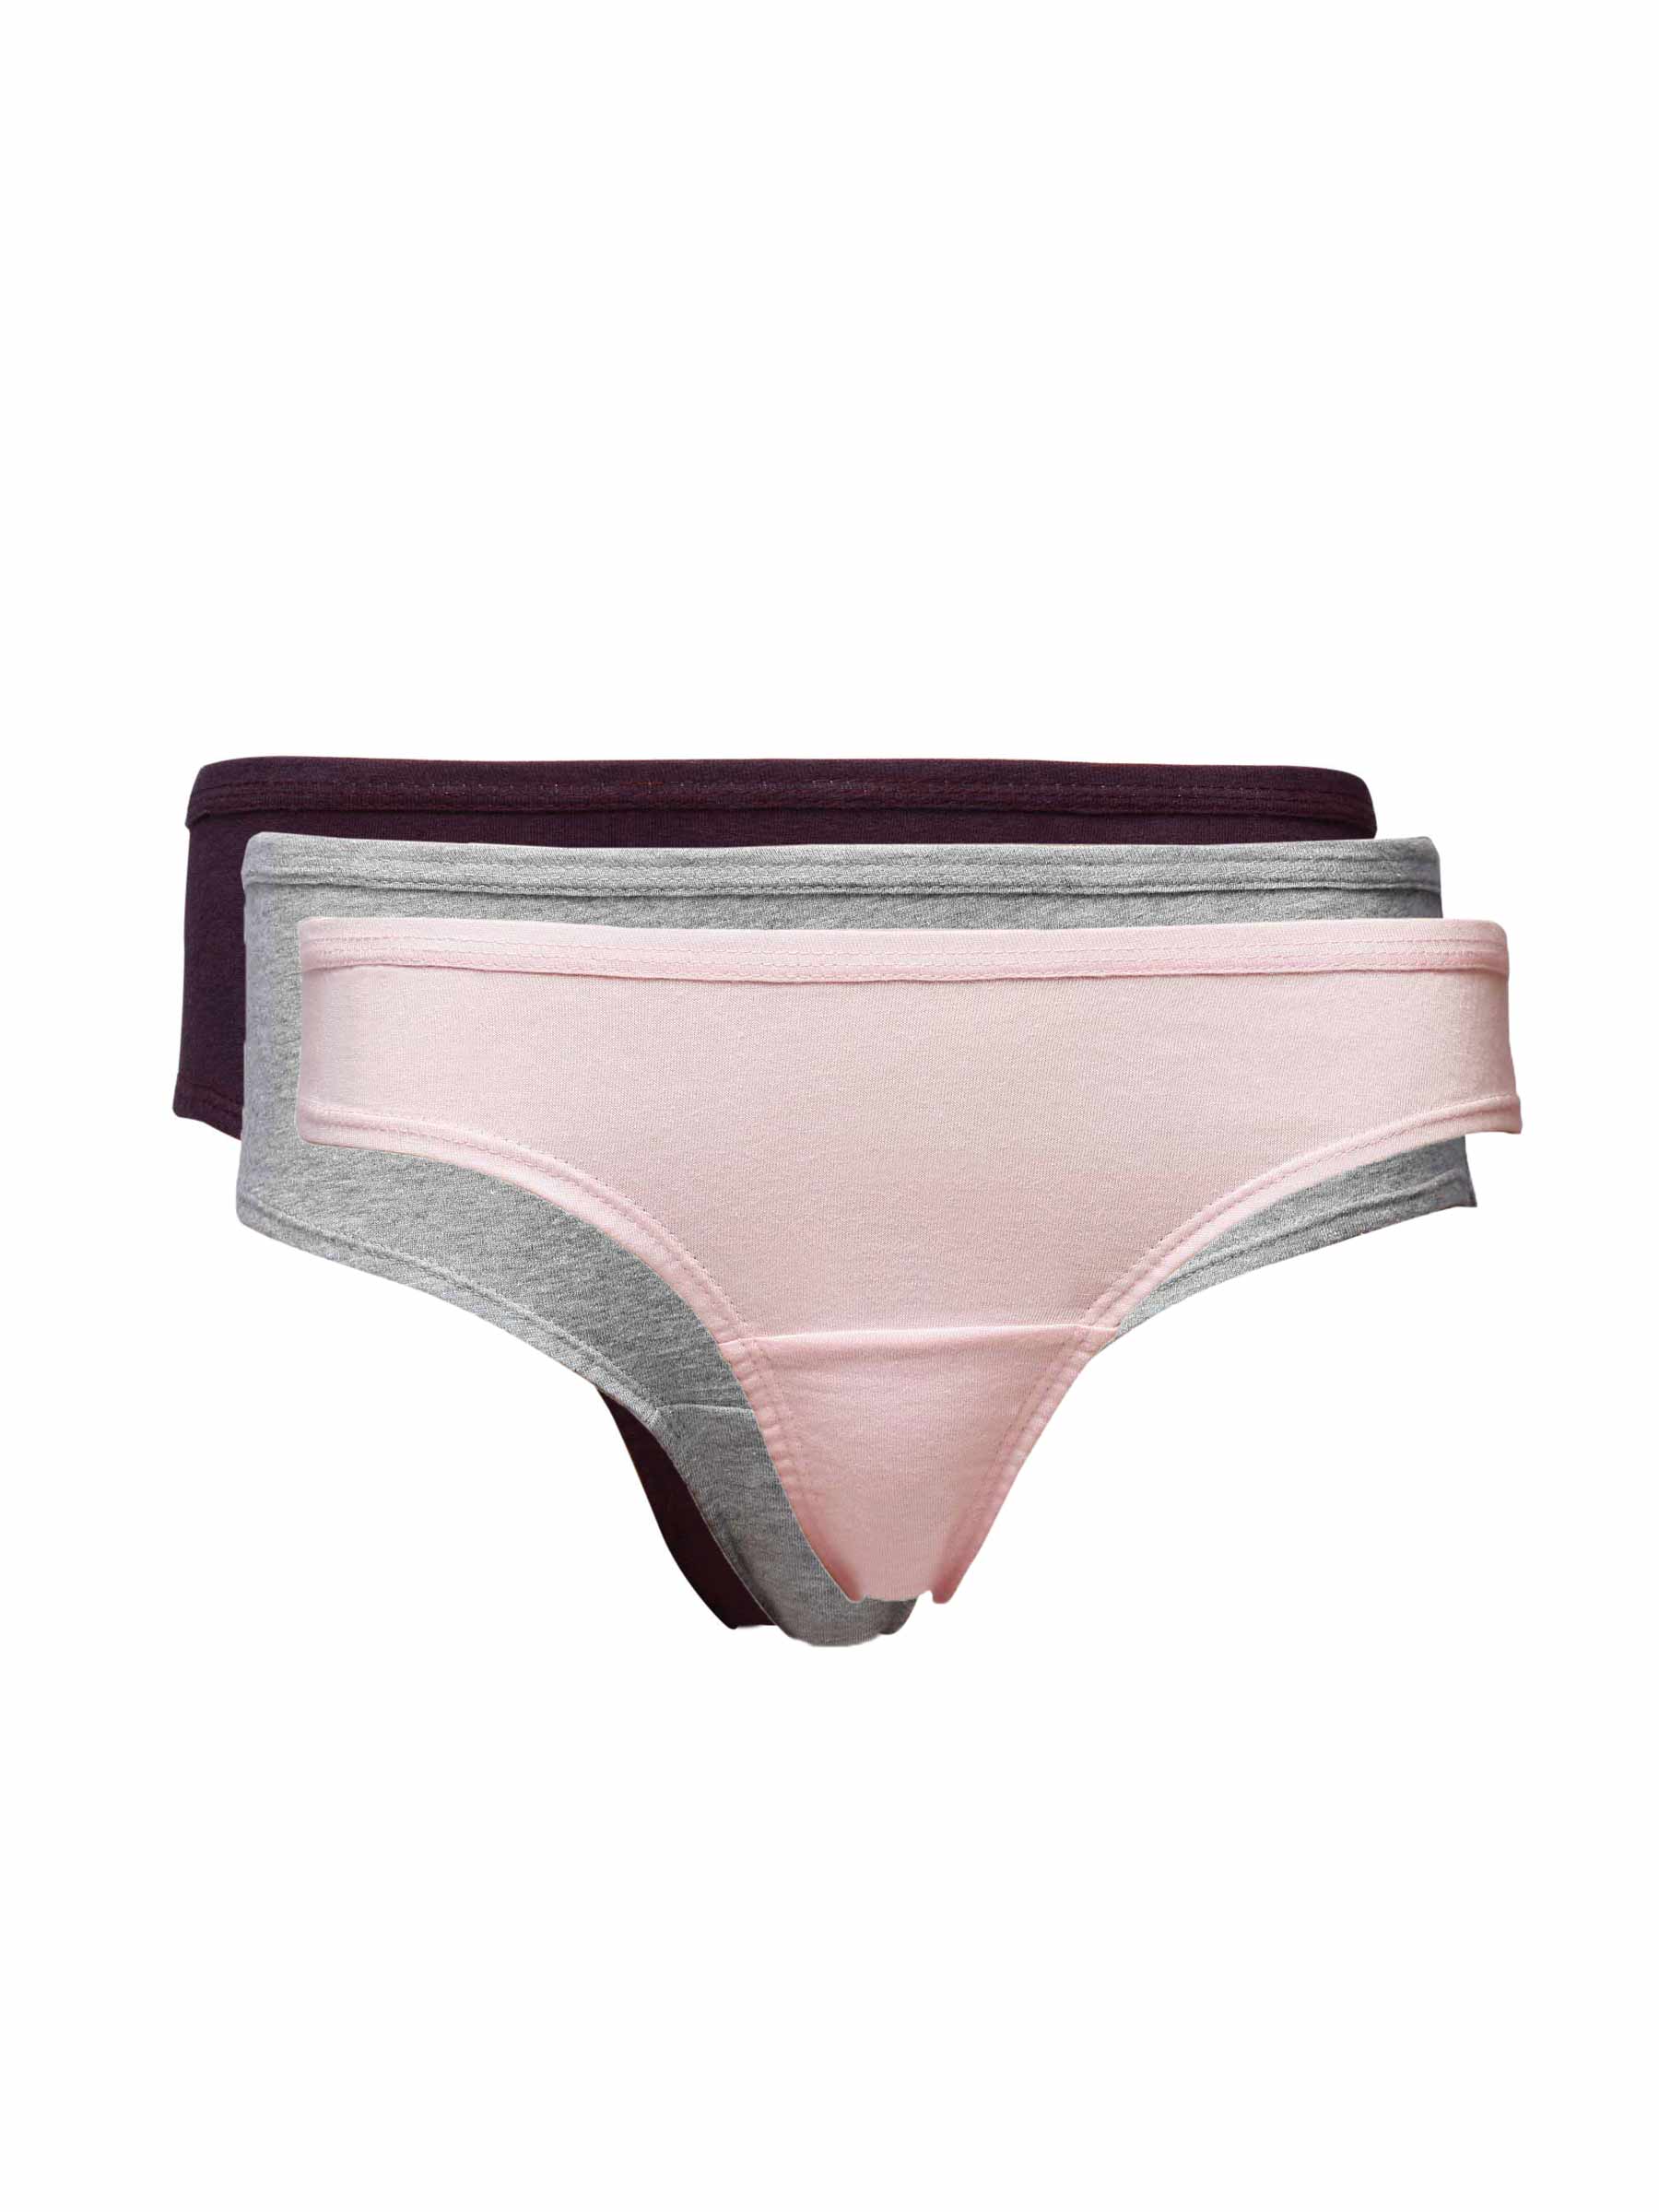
Hanes Women Pack of Three 100% Cotton Plain Bikini Briefs
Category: Apparel / Innerwear / Briefs
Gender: Women
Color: Pink
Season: Winter 2015
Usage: Casual